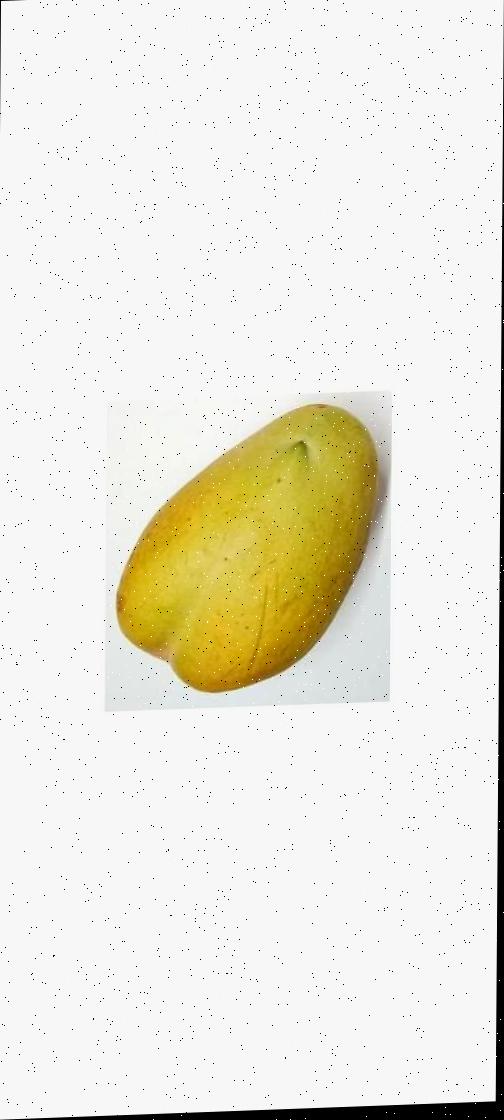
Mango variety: Bari-11